Advisory Council for the National Transition

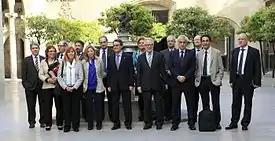
Members of the Consell Assessor per a la Transició Nacional in Barcelona

The Advisory Council for the National Transition (in Catalan: "Consell Assessor per a la Transició Nacional") is a body created by the Government of Catalonia in 2013. Its purpose is to advise the government on the national transition of Catalonia and achieving Catalan self-determination referendum. The main task of this body is to analyze the different factors to consider in the process of transition to an independent Catalonia.